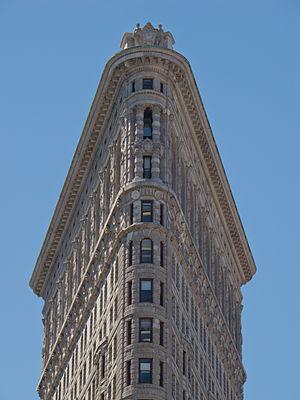
Les États-Unis sont le troisième endroit sur terre pour la population urbaine, en valeur absolue. Plus de 30 % des Américains vivent dans une métropole de plus de cinq millions d'habitants. Ces agglomérations sont récentes et structurées en réseaux. Leur poids économique est considérable pour le pays. Elles connaissent des difficultés liées à l'immigration, aux mutations sociales et à la mondialisation.